NBA Development League All-Star Game

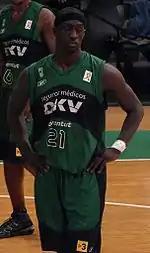
Pops Mensah-Bonsu won the inaugural D-League All-Star Game Most Valuable Player Award.

In the D-League All-Star Game, twenty of the league's top players were selected to the All-Star roster by a combination of fan balloting on the official league website and voting by the head coaches of the teams. NBA players assigned to D-League teams were eligible to be selected. Players selected by coaches and fans must have been on an active roster of a D-League team during the All-Star Weekend. If a player was unable to participate because of injury, a recall by his NBA team, or a call-up by an NBA team, a replacement player was named. The starting lineups were picked by the head coaches. The coaches for the All-Star game were the head coaches of the teams with the best winning percentage in the league through the three weeks before the All-Star game. The first two games were played in four quarters of 12 minutes, similar to a regular D-League game. However, the next two games were played in two 20-minute halves, similar to a college basketball game and the NBA All-Star Rookie Challenge.